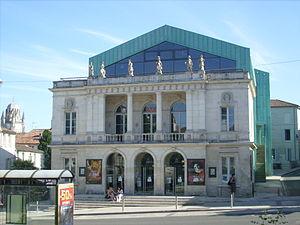
Le théâtre Gallia
Saintes [sɛ̃t] est une commune du sud-ouest de la France, située dans le département de la Charente-Maritime. Ses habitants sont appelés les Saintais et les Saintaises.